Korean State Railway

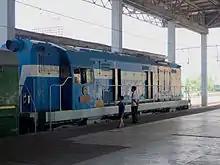
One of the many locomotives bought second-hand from China in the early 2000s, on a passenger train at P'yŏngyang Station.

The idea of reopening of connections attracted attention from the world, especially from China and Russia, as it would enable the realisation of the long-desired Eurasian Land Bridge and Trans-Asian Railway projects. But in the shadow of such lofty visions, North Korea's railways remained in critical condition; to counter this, the government announced the "7.1 Economic Management Improvement Measures" on 1 July 2002, under which a number of reforms like those China had implemented in the 1980s were introduced, such as giving companies more independence, the establishment of joint ventures with foreign investors (mostly Chinese, but also some South Korean), bringing foreign exchange rates closer to reality, increasing wages, etc. However, it also included the raising of prices - a bus ticket that had cost 20 chŏn suddenly increased twentyfold to 1 wŏn; this applied to the railways, too: a ticket from P'yŏngyang to Ch'ŏngjin, which had cost 16 wŏn, went up 37 times, to 590 wŏn. Around the same time, some new locomotives were bought from China, and many second-hand locomotives and freight and passenger cars were bought, mostly from China, but also from Russia, Slovakia, Poland, Germany, and even Switzerland, were brought in to help ameliorate the situation on North Korea's railways. Money was also invested in the reconstruction of railway stations - a completely new station was built at Kaesŏng with South Korean money, whilst P'yŏngyang's central railway station underwent a major renovation in 2005, which included the restoration of walls, the installation of new waiting room doors, and the installation of a large neon sign.